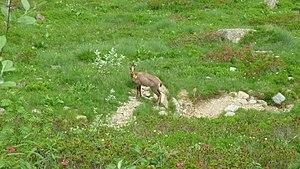
isard de la réserve nationale de chasse d'Orlu. Cet isard est marqué au moyen d'un collier permettant d'en assurer le suivi
L’Observatoire de la montagne est une structure de découverte de l’écologie du milieu montagnard située aux portes de la Réserve nationale d'Orlu dans les Pyrénées ariégeoises.
Orlu est une commune française, située dans le département de l'Ariège en région Occitanie. Elle était dans le terroir historique du Sabarthès.
Une réserve de chasse et de faune sauvage est un type d'aire protégée instituée en France pour protéger des espèces et contribuer au développement durable de la chasse, liée à la notion de réserve de chasse.